Casa-Port Railway Terminal

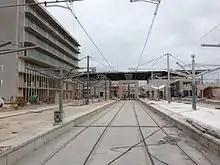
Renovation work in progress, June 2013

The terminal went through a renovation from 2008 to September 2014. The project included modernizing the rail infrastructure and platforms, as well as building a new passenger area, shops, and a 500-place underground car park, in addition to of office space. ONCF's total investment is around 100 million MAD.